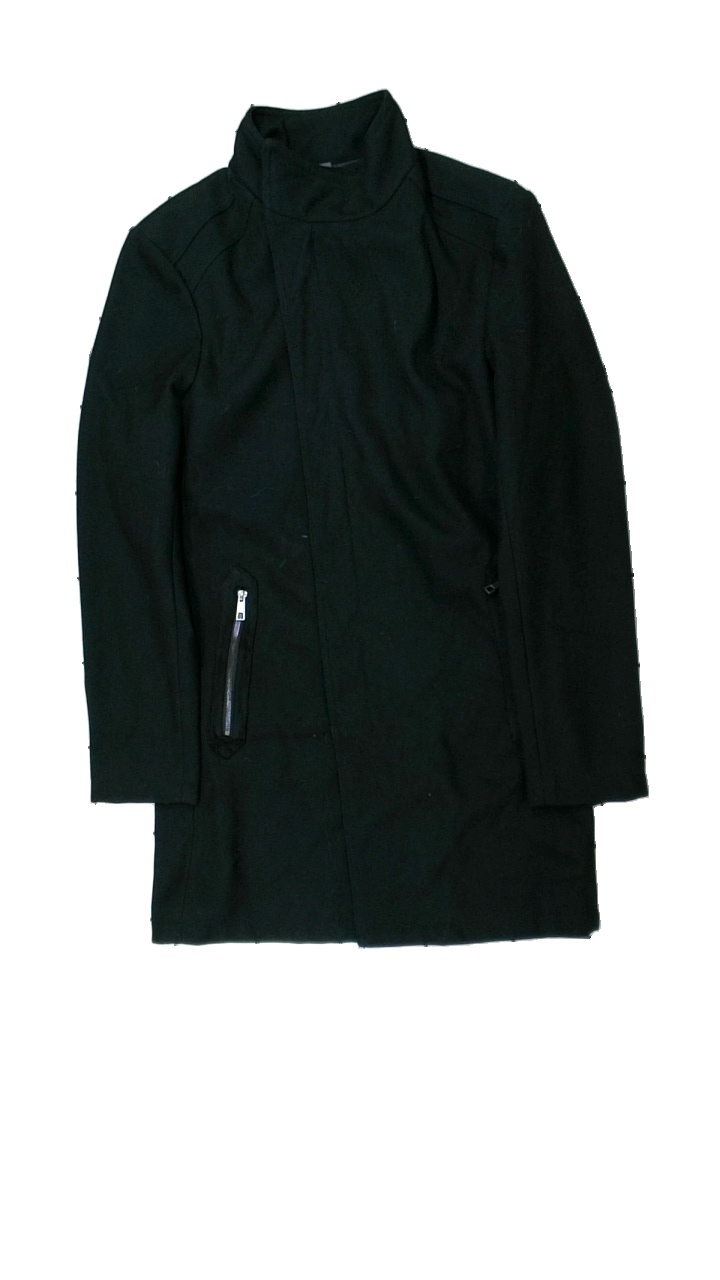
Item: Jacket (Men)
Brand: Zara Man
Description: svart kappa med fläckar fram
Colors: Black
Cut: Regular
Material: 77% polyester 23% cotton
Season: Autumn
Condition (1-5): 3
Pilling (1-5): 5
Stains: Major
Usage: Export
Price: <50